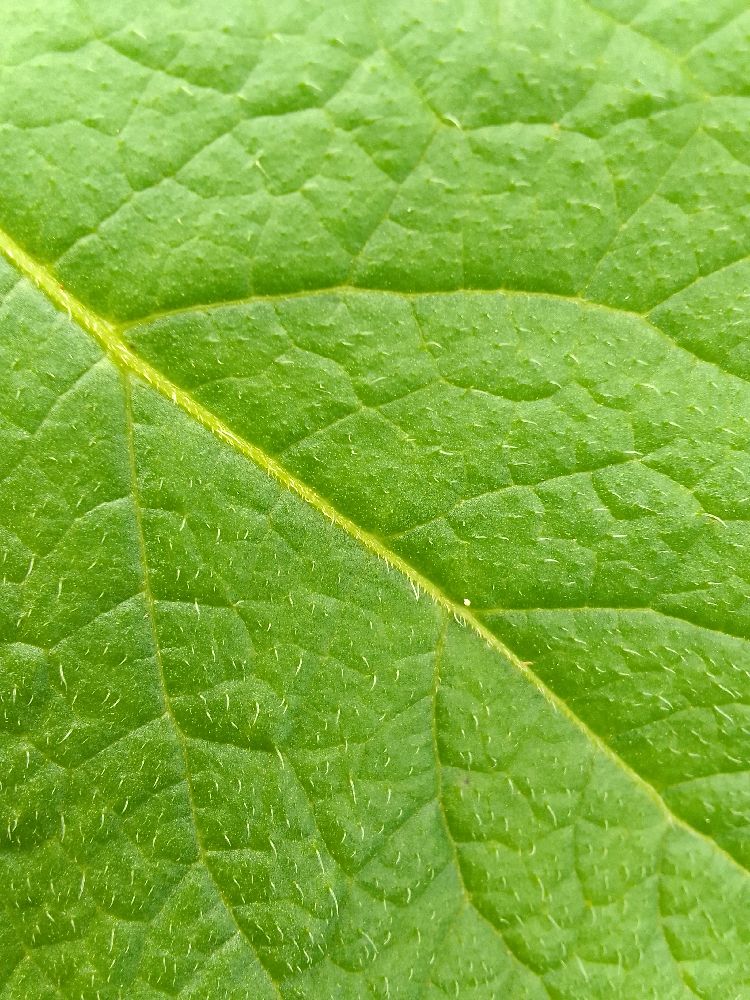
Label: Healthy